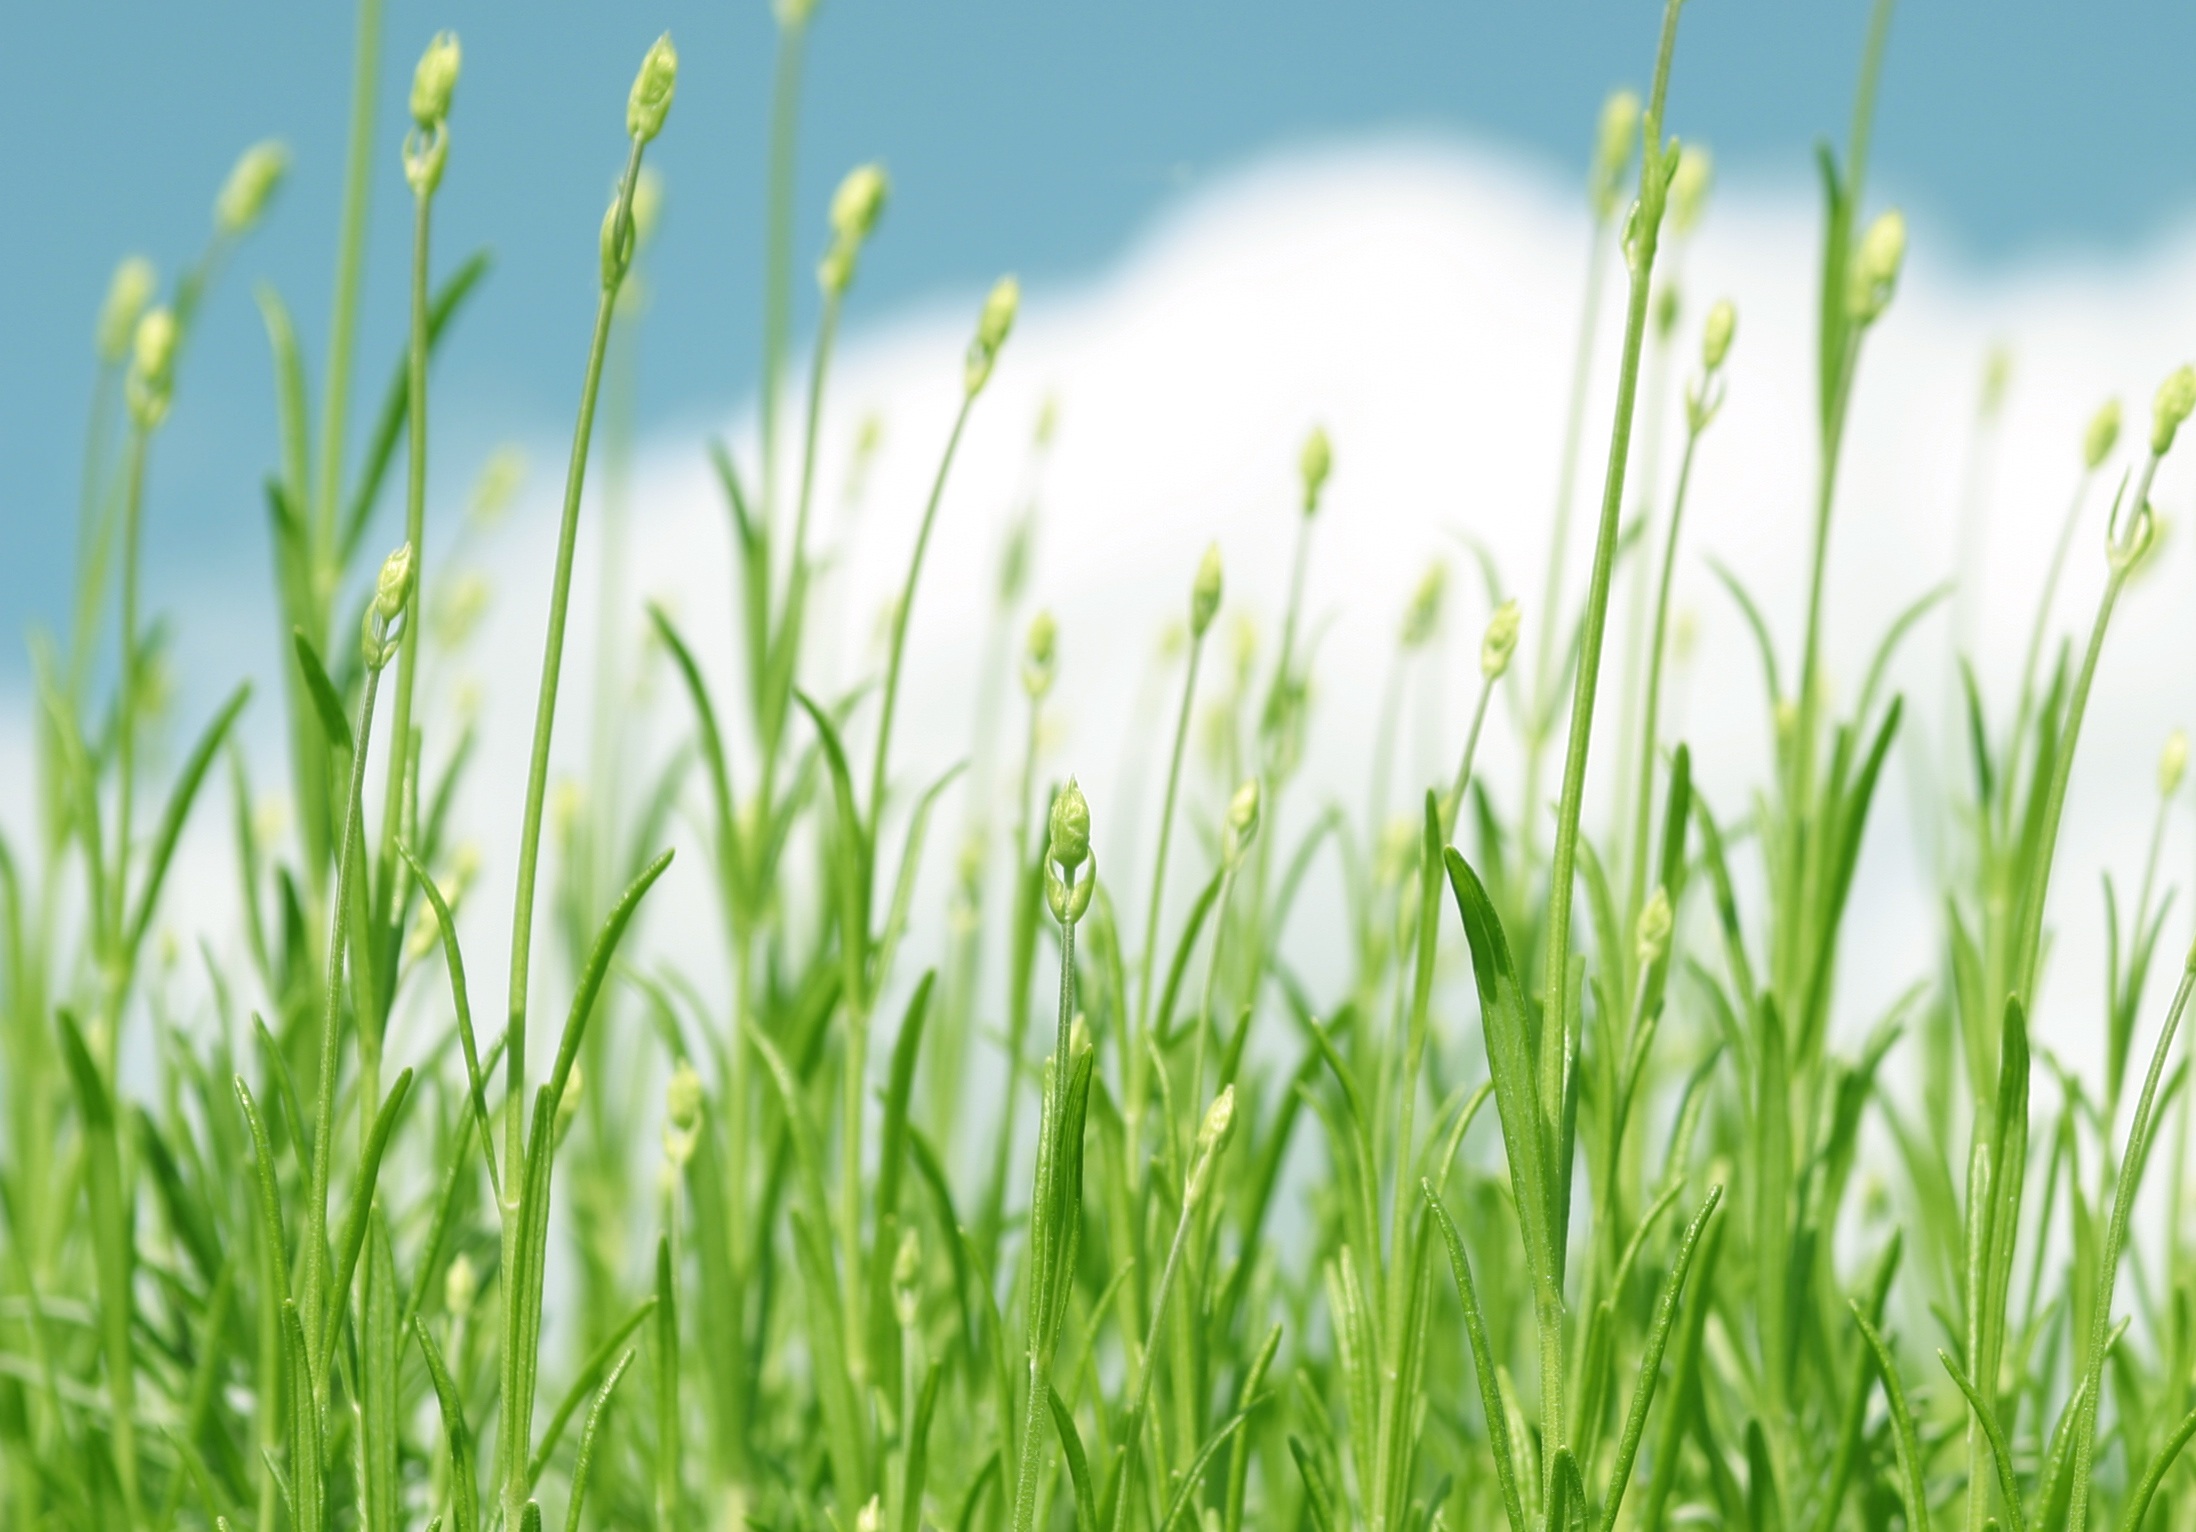
grass, plant, field, lawn, meadow, prairie, flower, green, soil, agriculture, grassland, flowering plant, grass family, plant stem, land plant, hierochloe